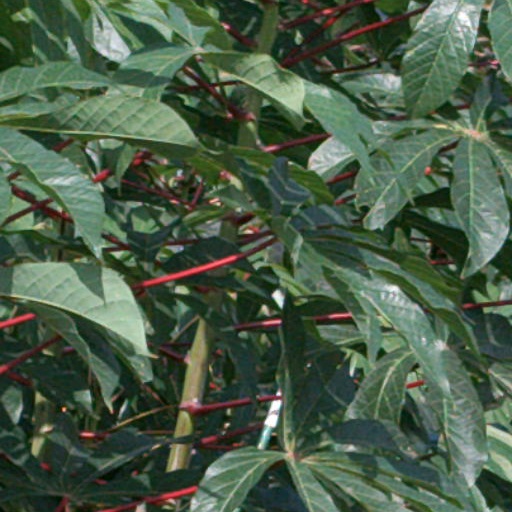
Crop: cassava